Oxford, New Zealand

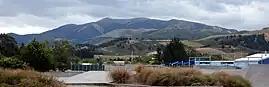
Mt Oxford behind park

The Oxford Forest Conservation Area is a protected forest area of 11,350 ha (28,000 acres) located in foothills near the township. The forest is a remnant of extensive beech and podocarp forests that previously covered inland parts of North Canterbury. It includes walking and mountain biking tracks and is a recreational hunting area. In 2024, the conservation area was designated by DarkSky International as New Zealand’s second International Dark Sky Park.